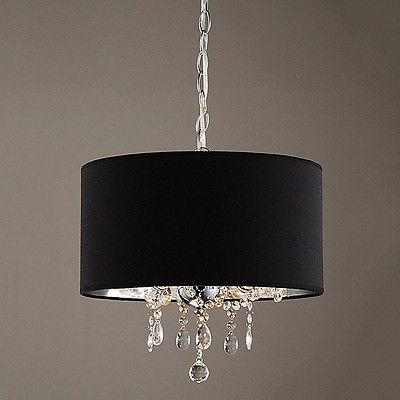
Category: lamp